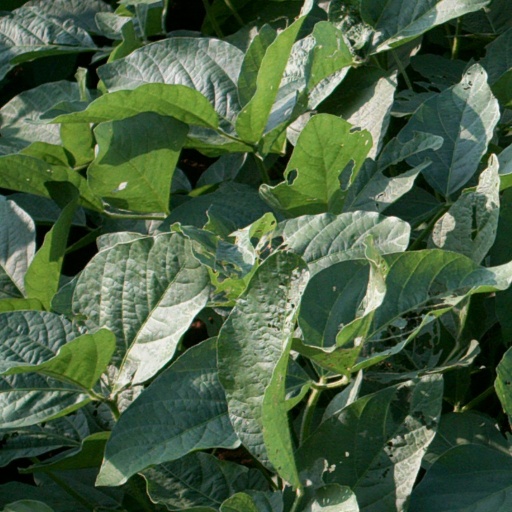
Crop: soybean